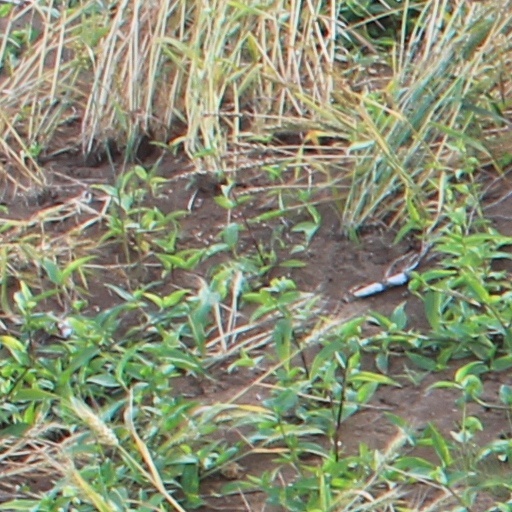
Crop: wheat